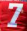
Number: 7